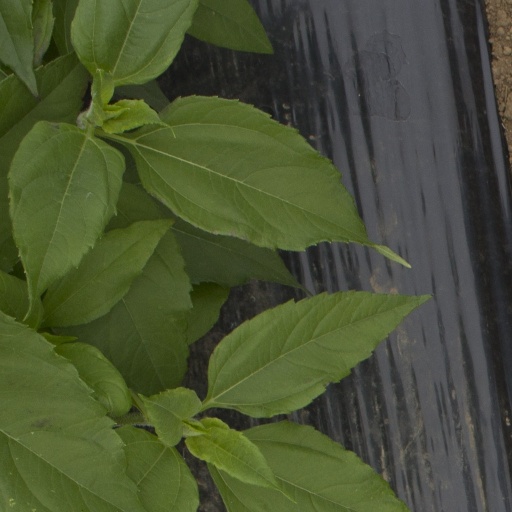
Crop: Jerusalem artichoke